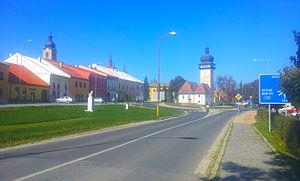
Spišské Vlachy est une ville de la région de Košice, en Slovaquie, dans l'ancien comitat hongrois de Spiš.